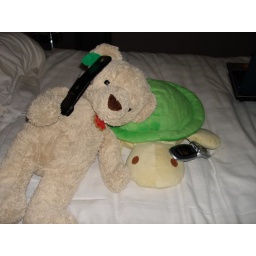
honey bear and turtle check in